Sky position (RA, Dec in degrees): 188.922, 11.667
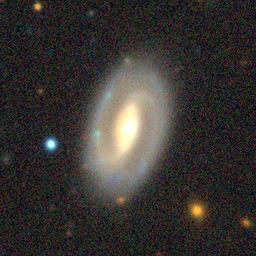
Galaxy morphology: Barred Spiral Galaxies